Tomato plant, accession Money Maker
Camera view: bottom (45 deg); turntable rotation: 270 degrees
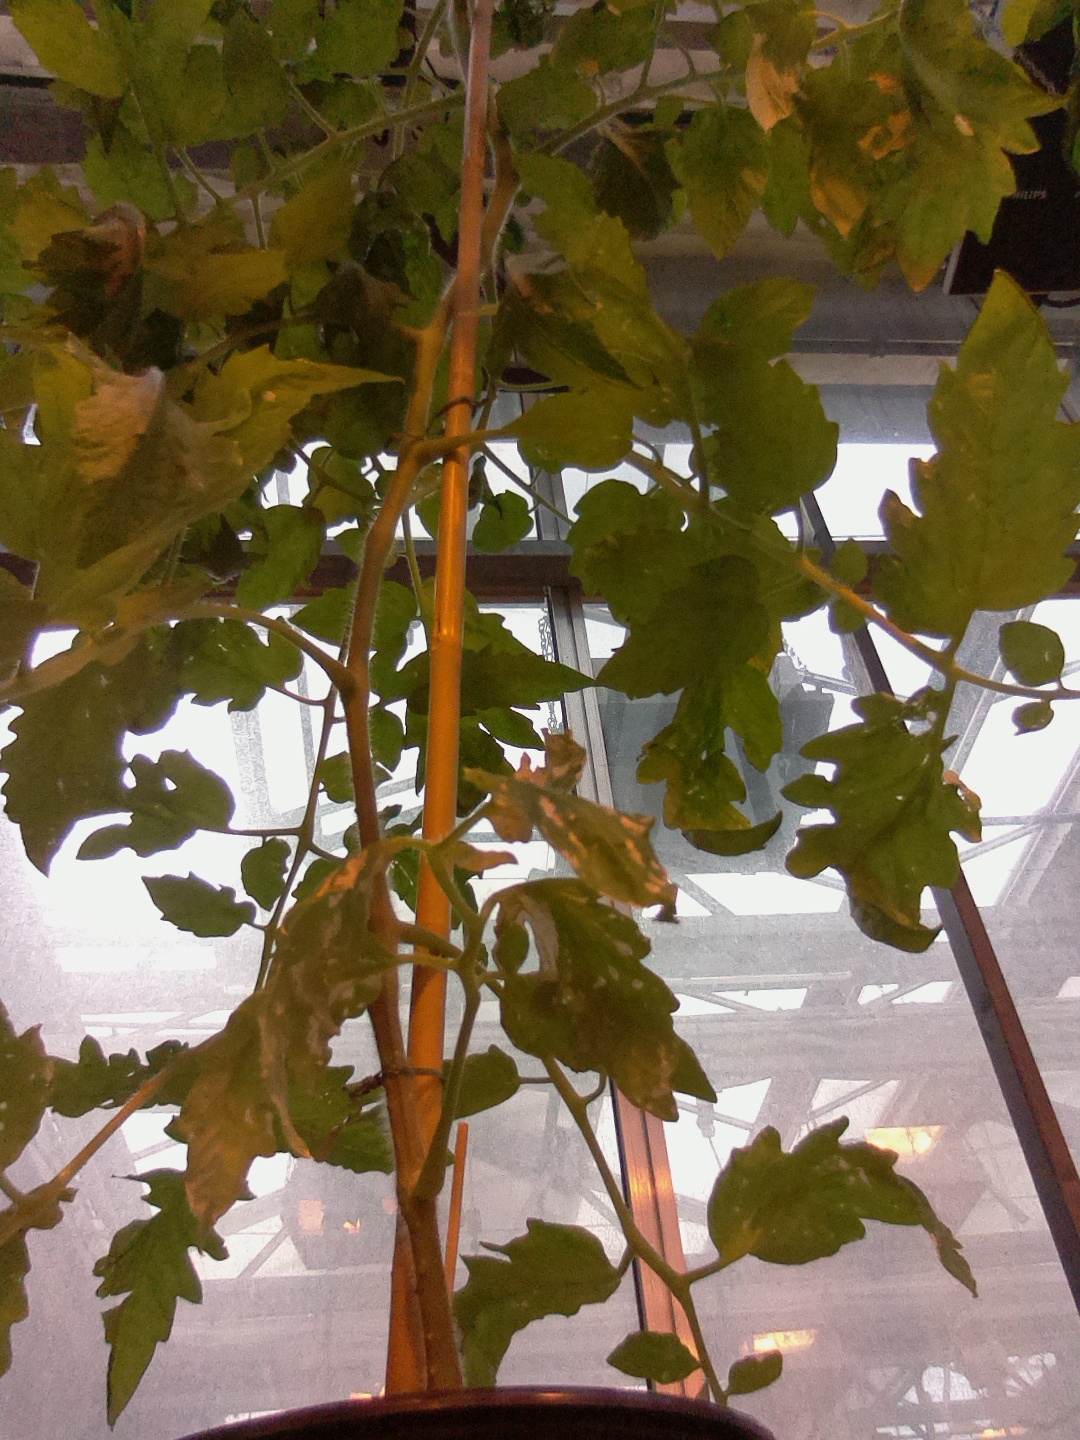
BBCH growth stage 54: 4 inflorescences visible